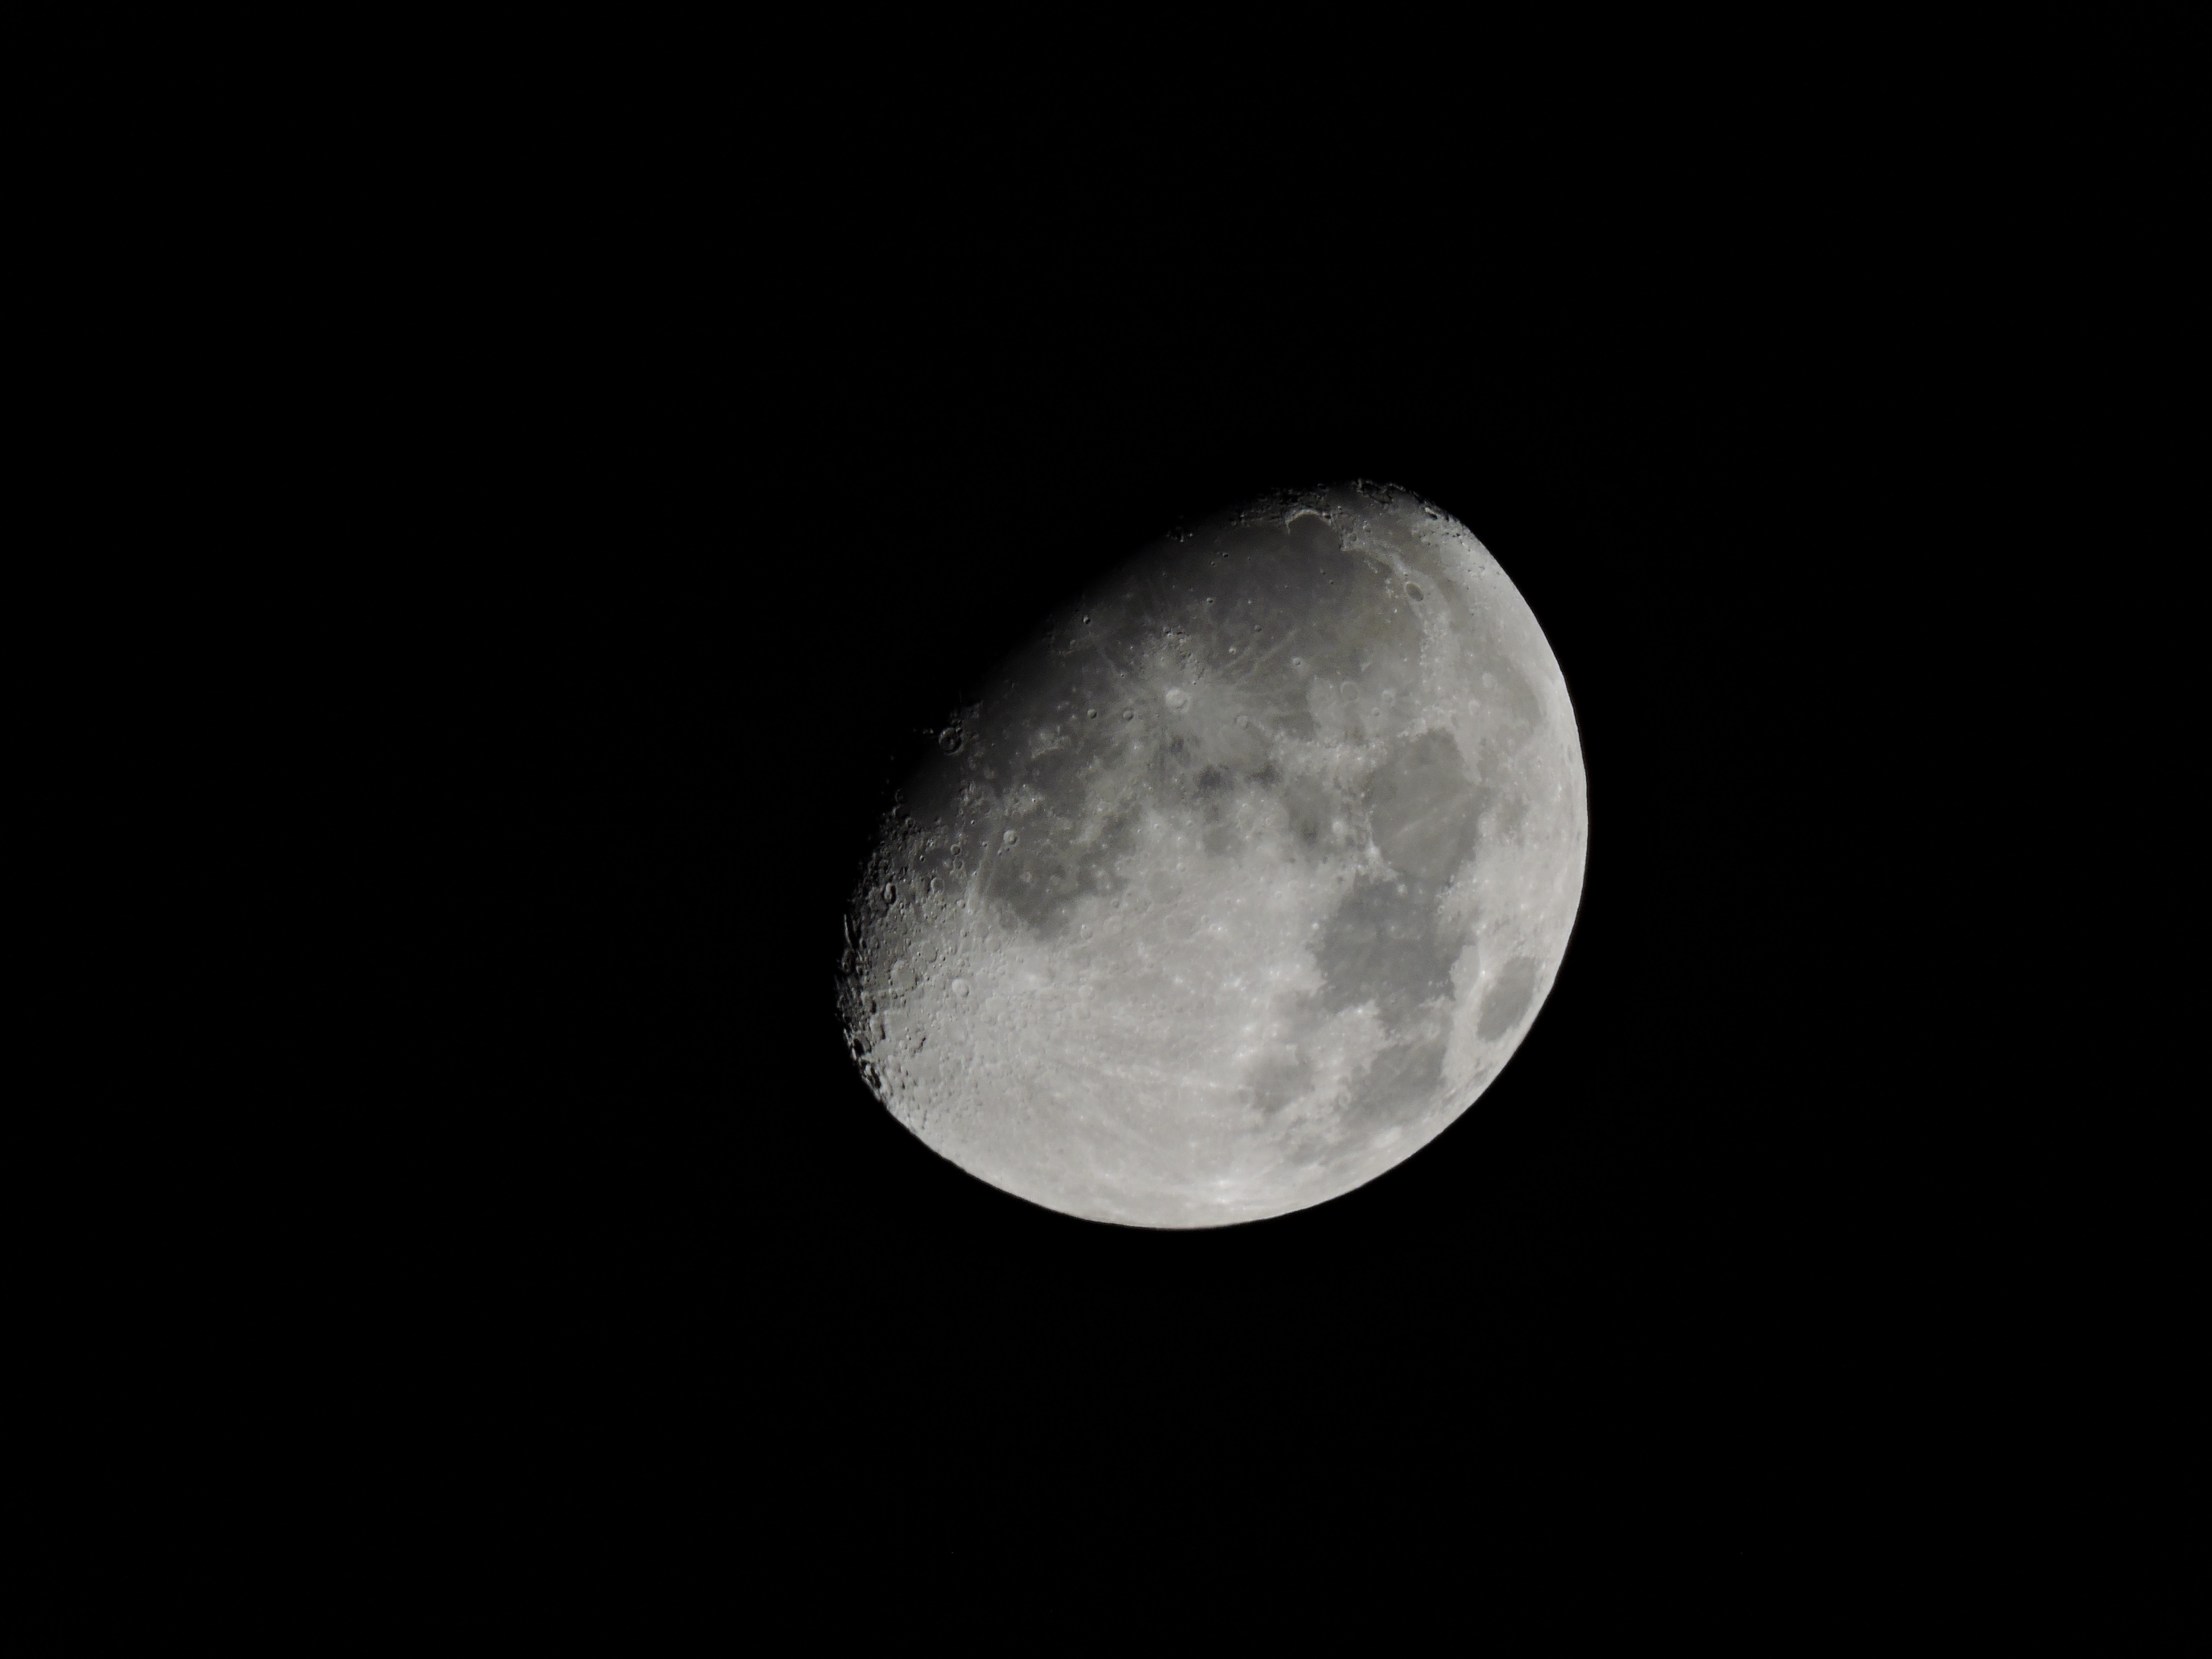
black and white, cosmos, atmosphere, moon, full moon, moonlight, circle, astronomy, three quarter moon, white moon, astronomical object